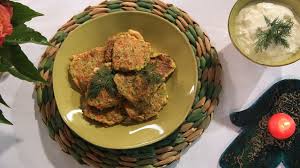
Yemek: mucver